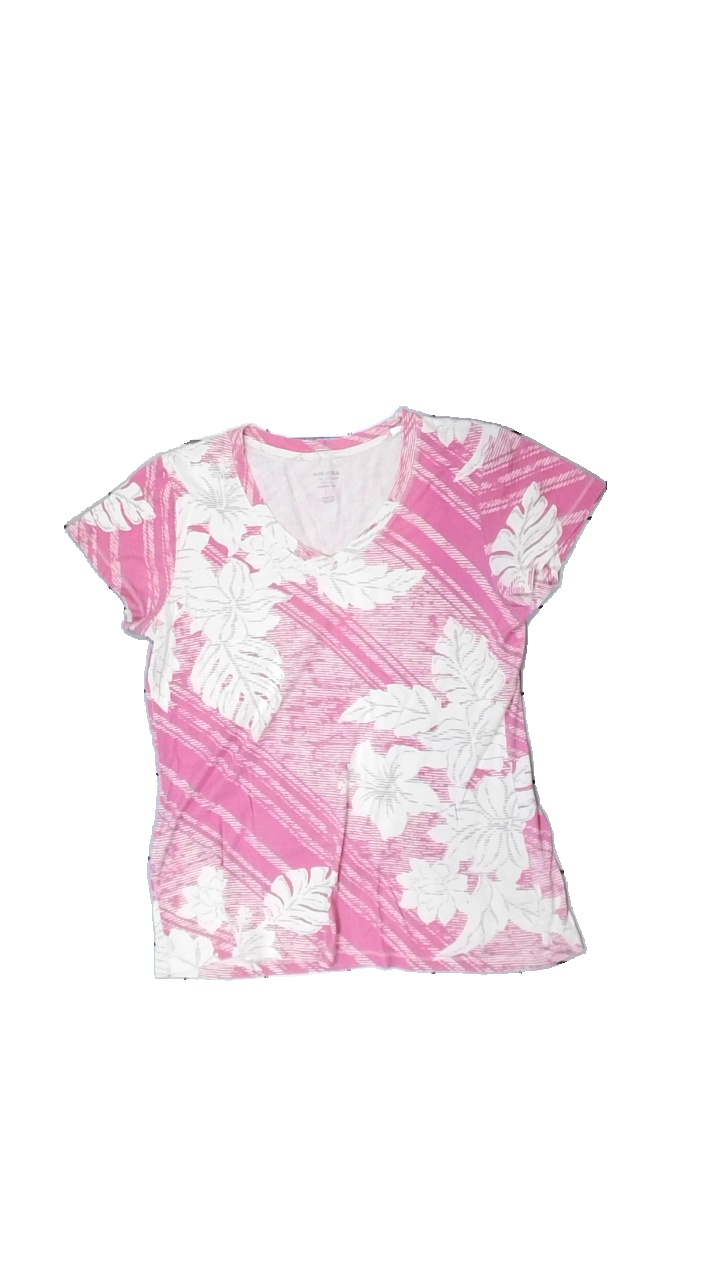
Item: T-shirt (Ladies)
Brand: Sonoma
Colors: Pink, White
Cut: Regular, V-collar
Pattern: Floral print
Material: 100% cotton
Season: All
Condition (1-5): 3
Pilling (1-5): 3
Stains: Minor
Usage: Recycle
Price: <50